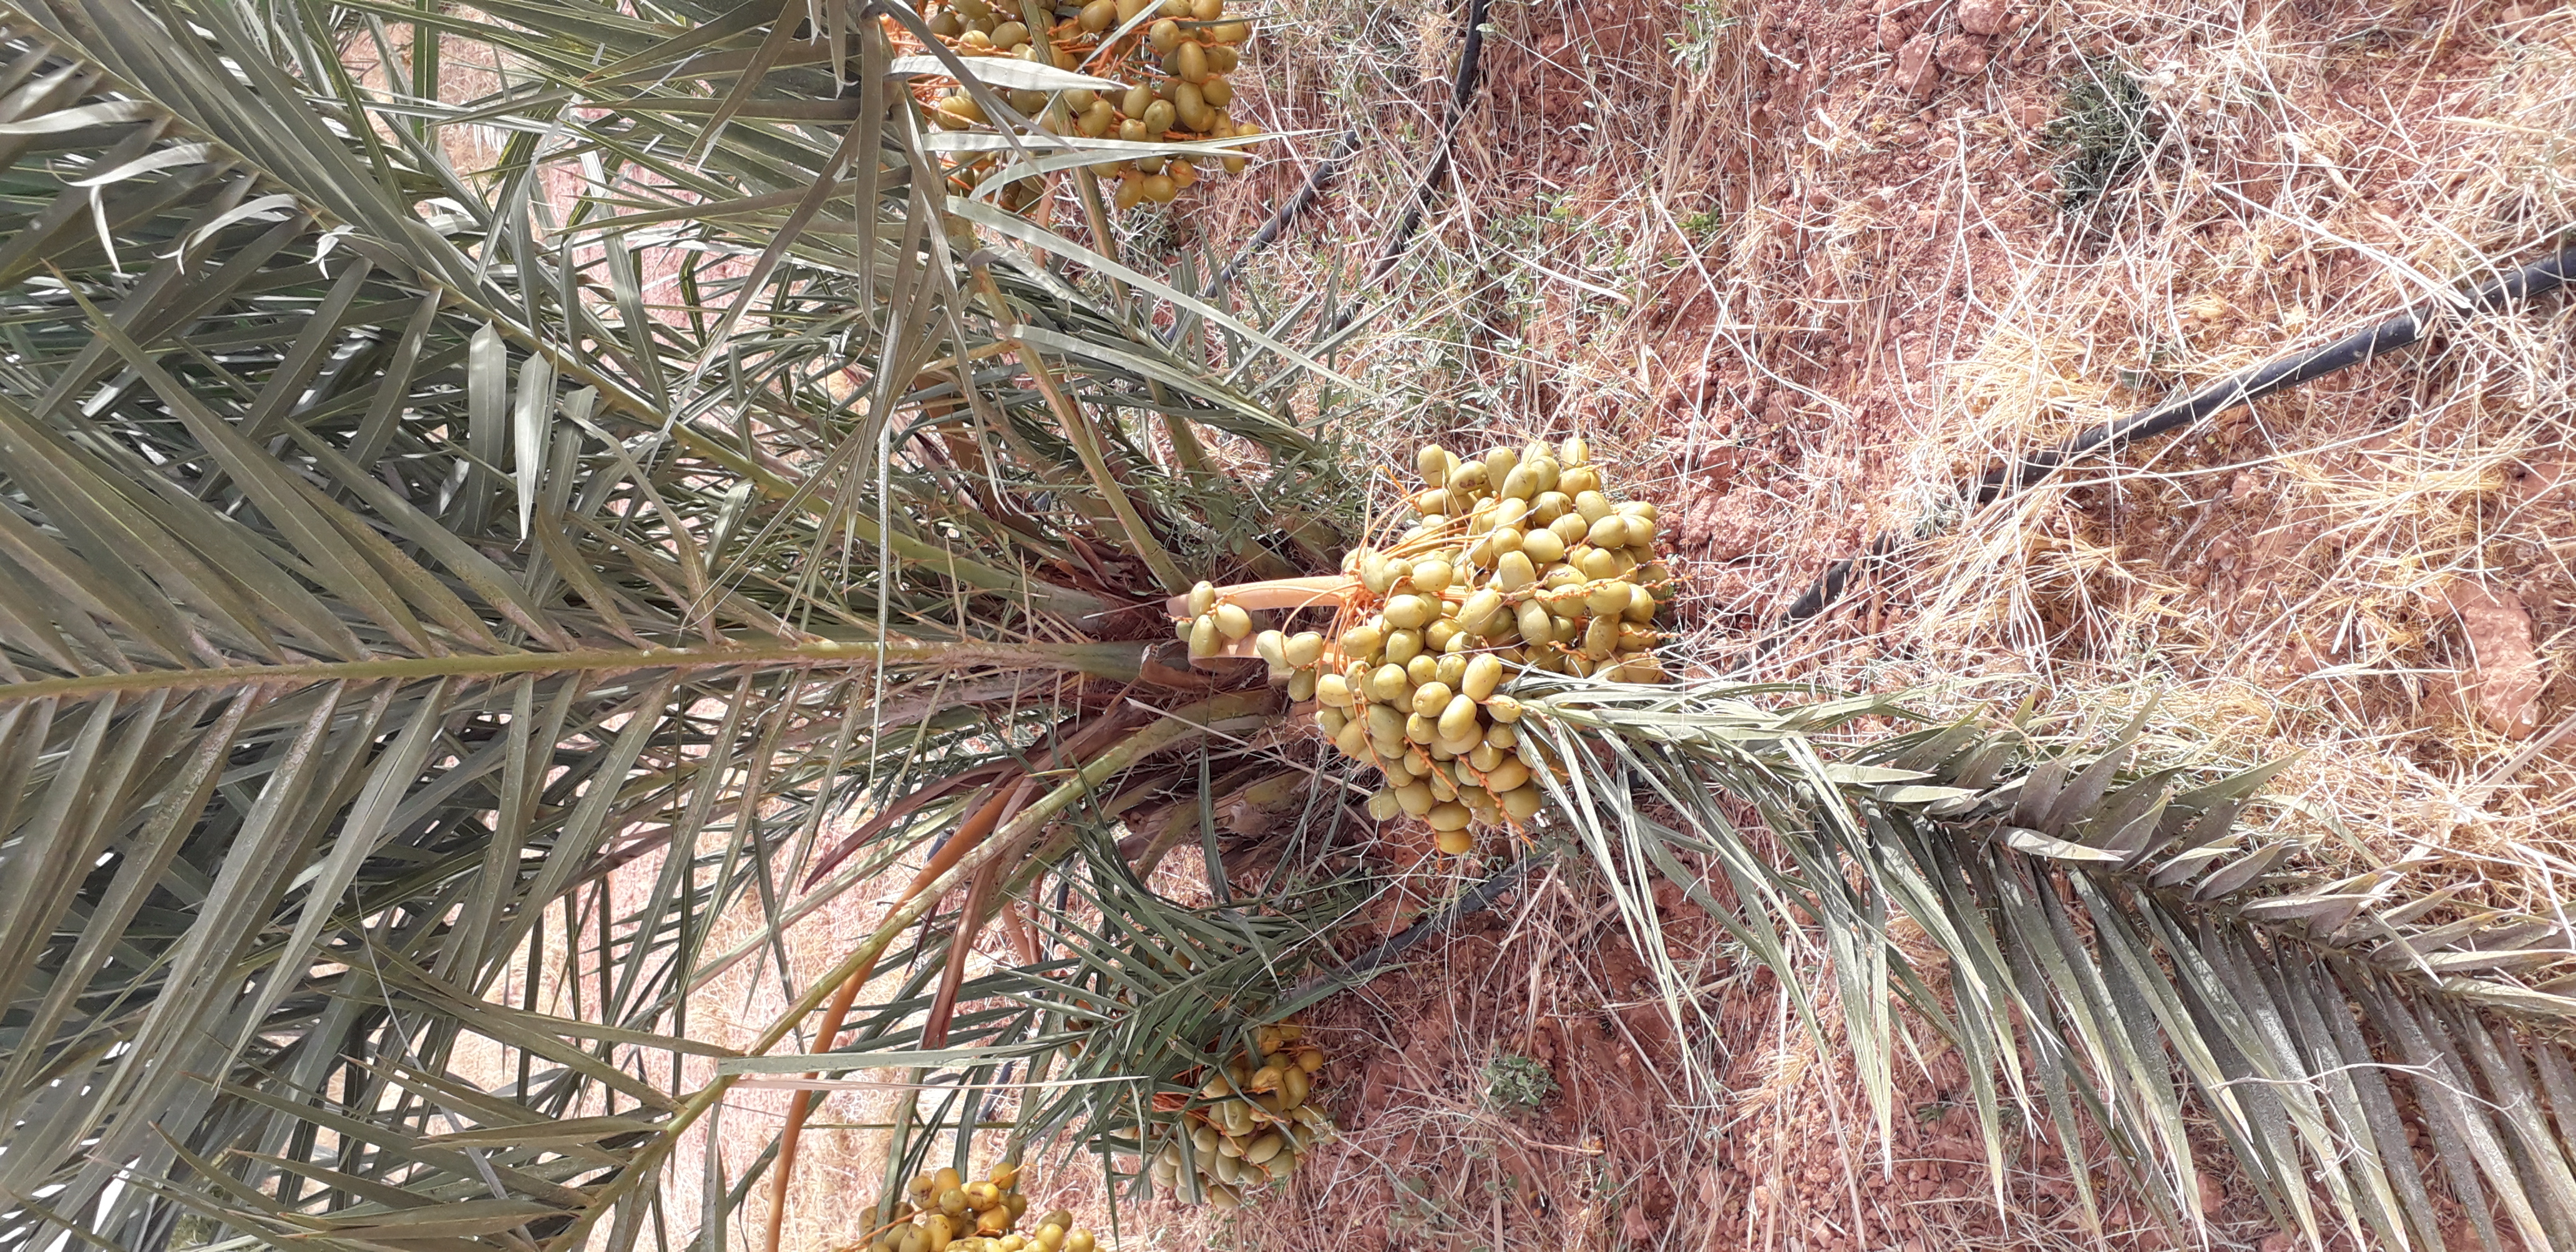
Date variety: Boufagous